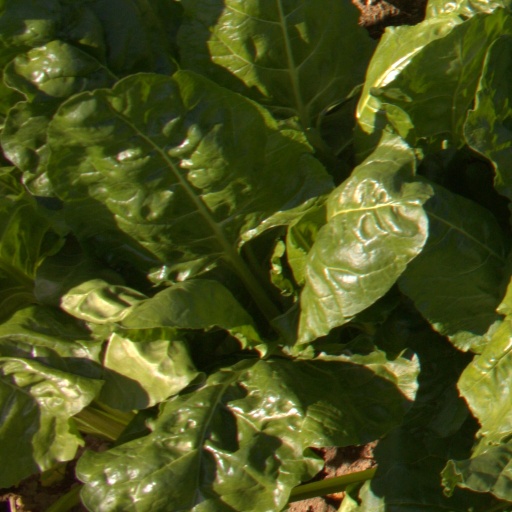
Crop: sugar beet